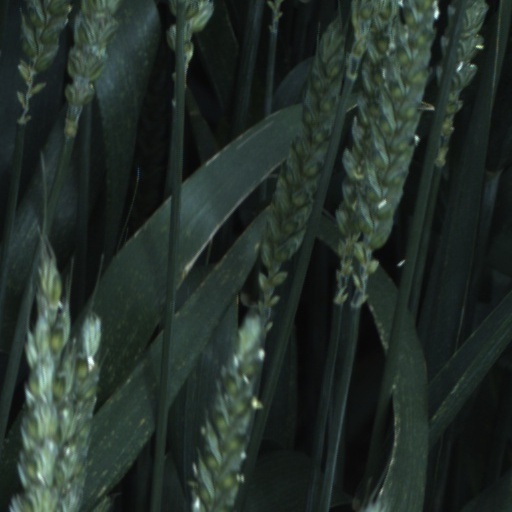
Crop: wheat